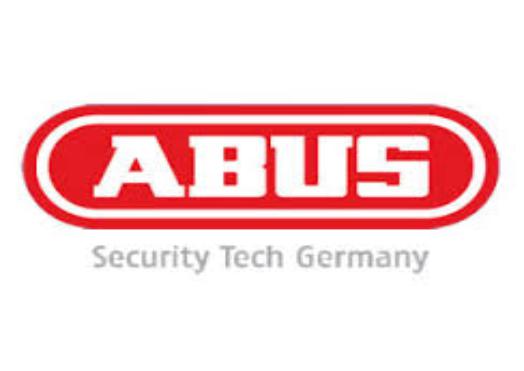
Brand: abus
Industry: Others